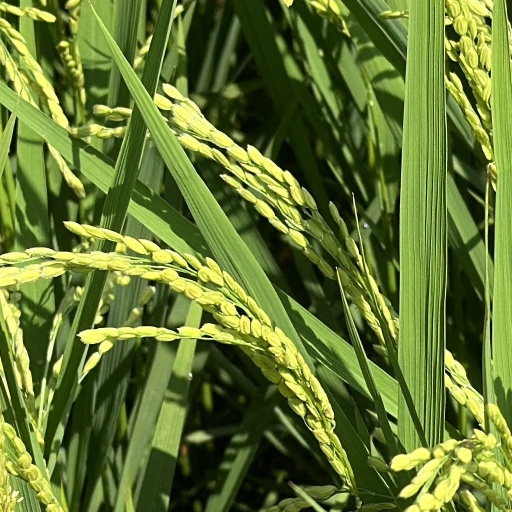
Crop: rice